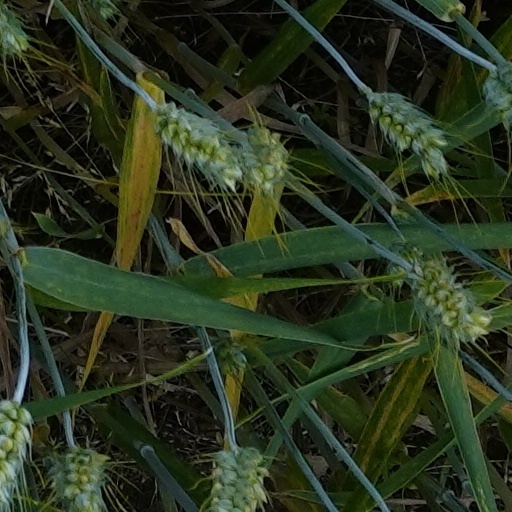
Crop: wheat